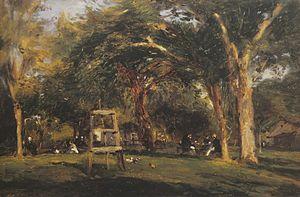
Saint-Siméon ou La Grande Ferme à Honfleur, huile sur toile d'Adolphe-Félix Cals (1810-1880), signée et datée en bas à droite, 35x54 cm - Musée des Beaux-Arts de Caen, n° PN 994.6.1.
La ferme Saint-Siméon ou ferme Toutain est un bâtiment du XVIIᵉ siècle situé sur les hauteurs de Honfleur, en Normandie. Le lieu est célèbre pour avoir été au milieu du XIXᵉ siècle le lieu de rencontre de nombreux peintres, notamment pré-impressionnistes et impressionnistes. Aujourd'hui, il est transformé en un restaurant et hôtel de luxe cinq étoiles appartenant un propriétaire privé et faisant partie de la chaîne hôtelière volontaire des Relais & Châteaux.